Iwate-Kawaguchi Station

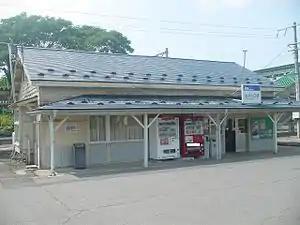
Iwate-Kawaguchi Station in August 2007

is a railway station on the Iwate Ginga Railway Line in the town of Iwate, Iwate Prefecture, Japan, operated by the Iwate Ginga Railway.